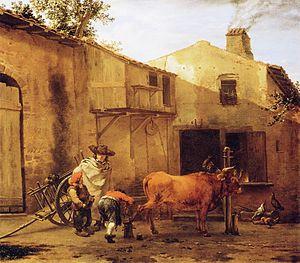
Les Bamboccianti sont des peintres de genre qui furent actifs à Rome à partir d’environ 1625 jusqu’à la fin du XVIIᵉ siècle. Leur nom vient du sobriquet attribué au peintre Pieter Van Laer, « Il Bambocchio » – « le Bamboche » –, qui est également à l'origine du mot français bambochade, servant à désigner le type d'œuvres dont ces artistes se firent une spécialité : des scènes de genre représentant crûment la vie quotidienne des gens les plus modestes.